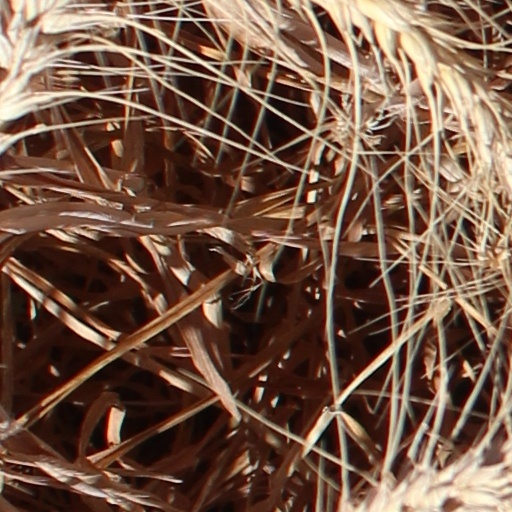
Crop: wheat